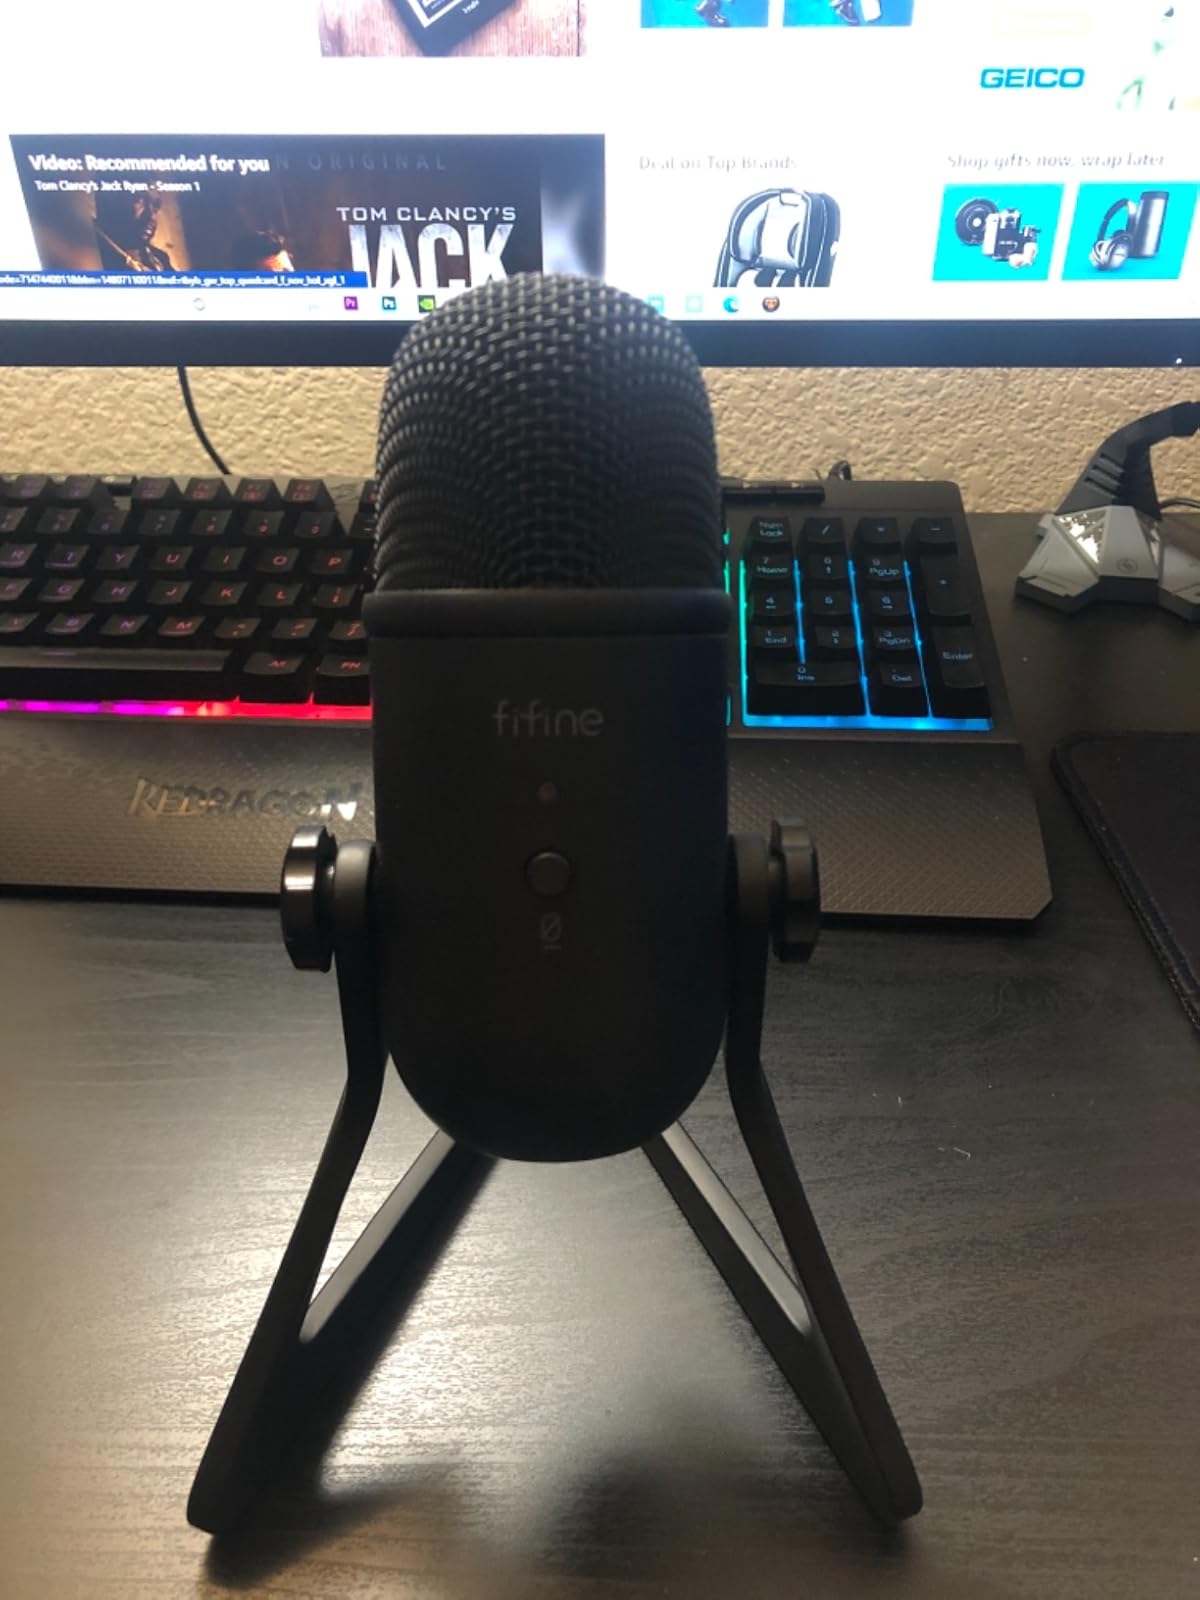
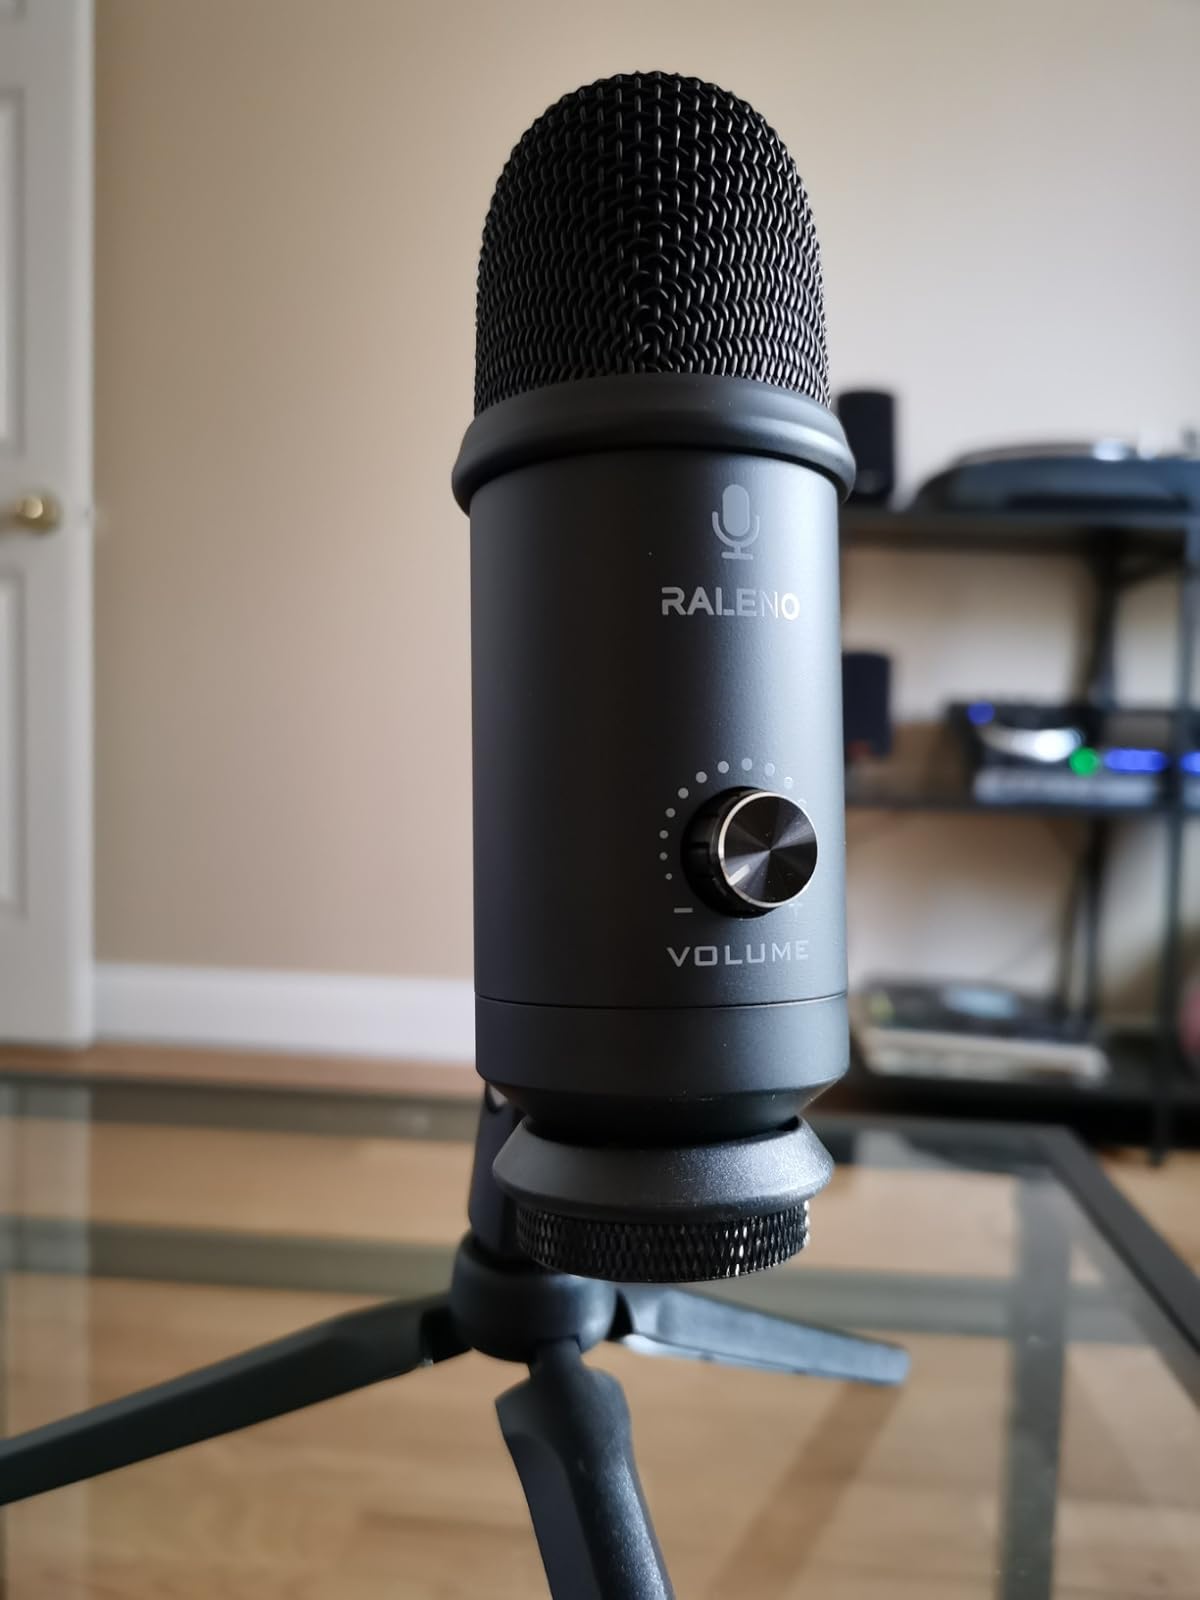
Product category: microphone
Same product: no